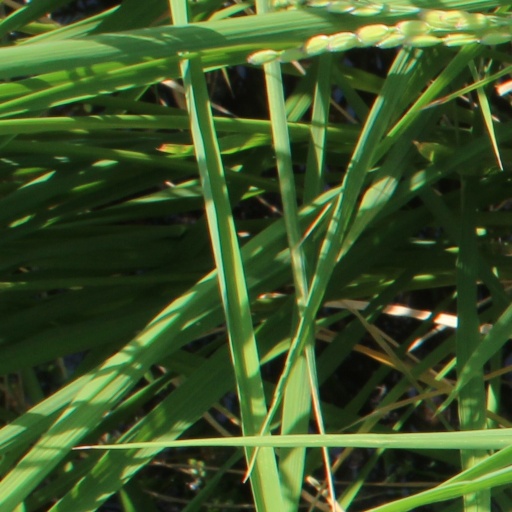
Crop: rice